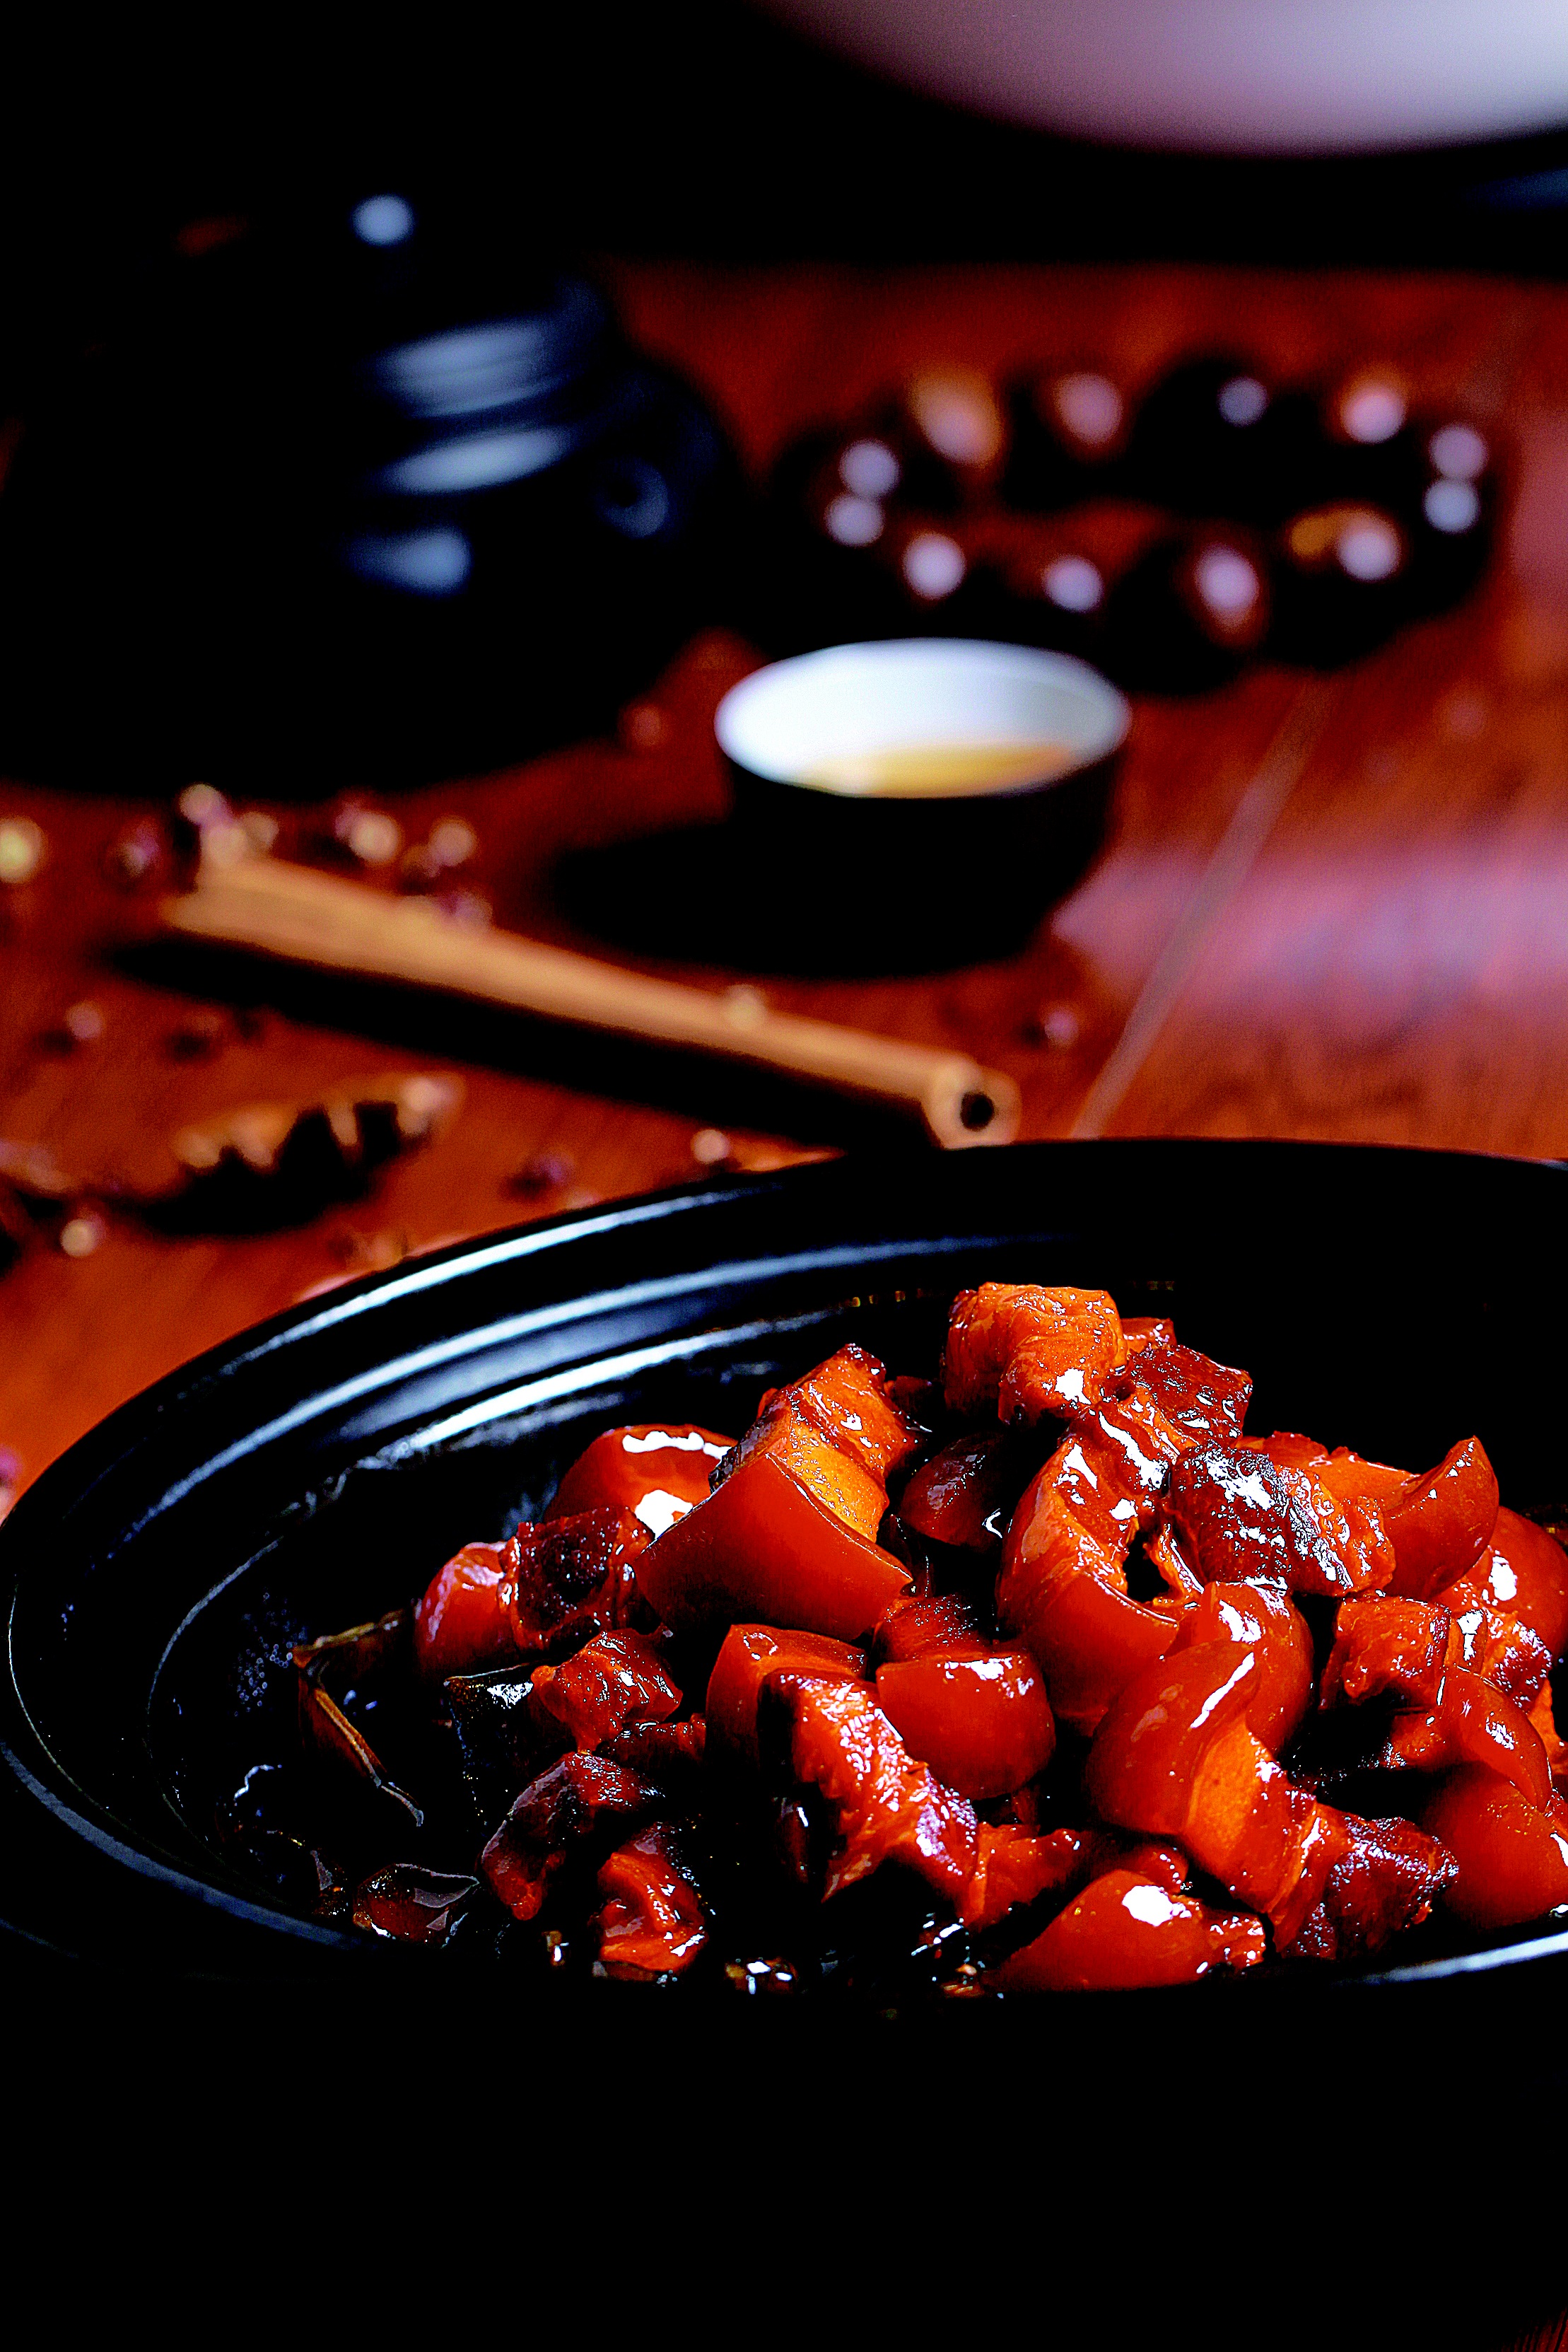
plant, fruit, dish, food, chinese, red, cooking, produce, vegetable, meat, pork, cuisine, fungus, flowering plant, grilling, sense, land plant